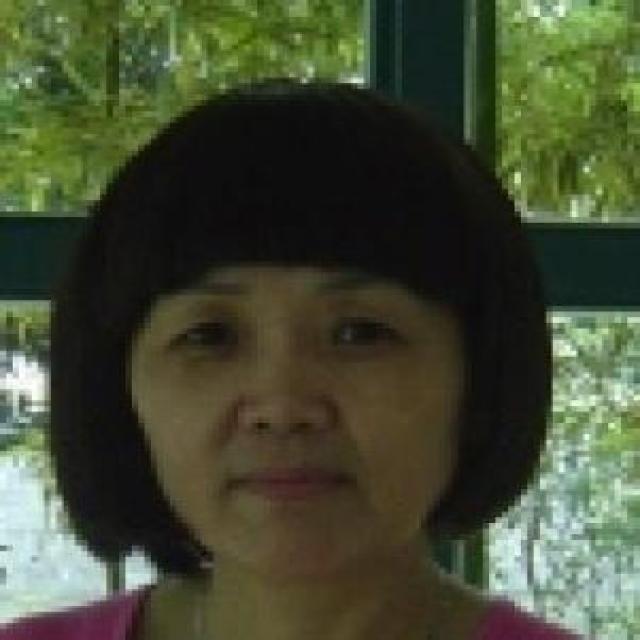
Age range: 45-64